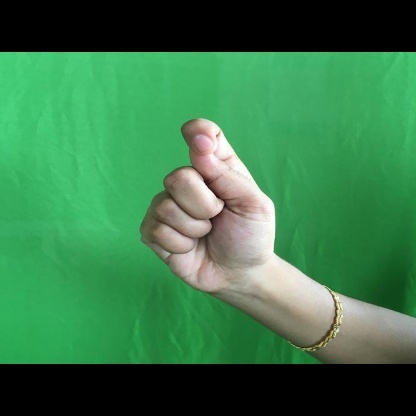
Mudra: Kapith